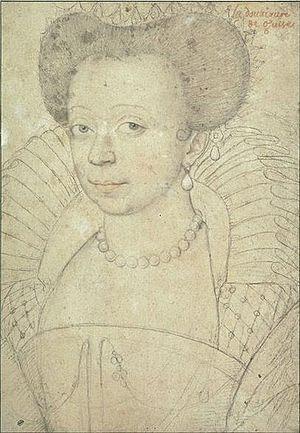
Portrait de Catherine de Clèves, duchesse de Guise et comtesse d'Eu, Paris, musée du Louvre, Fonds des dessins et miniatures
Henri de Lorraine, 3ᵉ duc de Guise et 2ᵉ prince de Joinville, dit « le Balafré », est un prince issu d'une branche cadette de la maison de Lorraine.
La Bresle est un fleuve côtier du Nord-Ouest de la France se jetant dans la Manche au Tréport sur la Côte d’Albâtre, au terme d’un cours, long de 68 à 72 km selon les sources, qui lui fait traverser les départements de l’Oise, de la Somme et de la Seine-Maritime. Longtemps, elle servit de frontière naturelle entre des entités politiques puissantes et antagonistes. Ce rôle stratégique, la présence de puissants comtes ou comtesses d’Eu, des membres de la Maison d’Orléans, ont contribué à léguer un riche patrimoine, tout particulièrement dans la partie aval du fleuve.
Catherine de Clèves dite aussi Catherine de Nevers est une princesse de la cour de France dont elle a été une figure majeure des années 1570 aux années 1620. Elle a servi comme dame de compagnie ou dame d'honneur les reines Catherine de Médicis, Élisabeth d'Autriche, Louise de Lorraine et Marie de Médicis.
La collerette désigne la pièce de tissu froncée ou plissée, placée au bord de l'encolure et entourant le cou qui apparaît à la Renaissance.
Le château de Meudon, dit château royal de Meudon, palais impérial de Meudon ou Domaine national de Meudon, est un château français situé à Meudon, dans le département des Hauts-de-Seine. Il est notamment la résidence de la duchesse d'Étampes, du cardinal de Lorraine, d'Abel Servien, de Louvois ainsi que de Monseigneur, dit le Grand Dauphin, qui lui adjoint en annexe le château de Chaville. Incendié en 1795 et en 1871, le Château-Neuf, dont la démolition est un temps envisagée, est conservé pour sa majeure partie. Il est transformé à partir de 1878 en observatoire servant de réceptacle à une lunette astronomique, avant d'être rattaché à l'Observatoire de Paris en 1927.